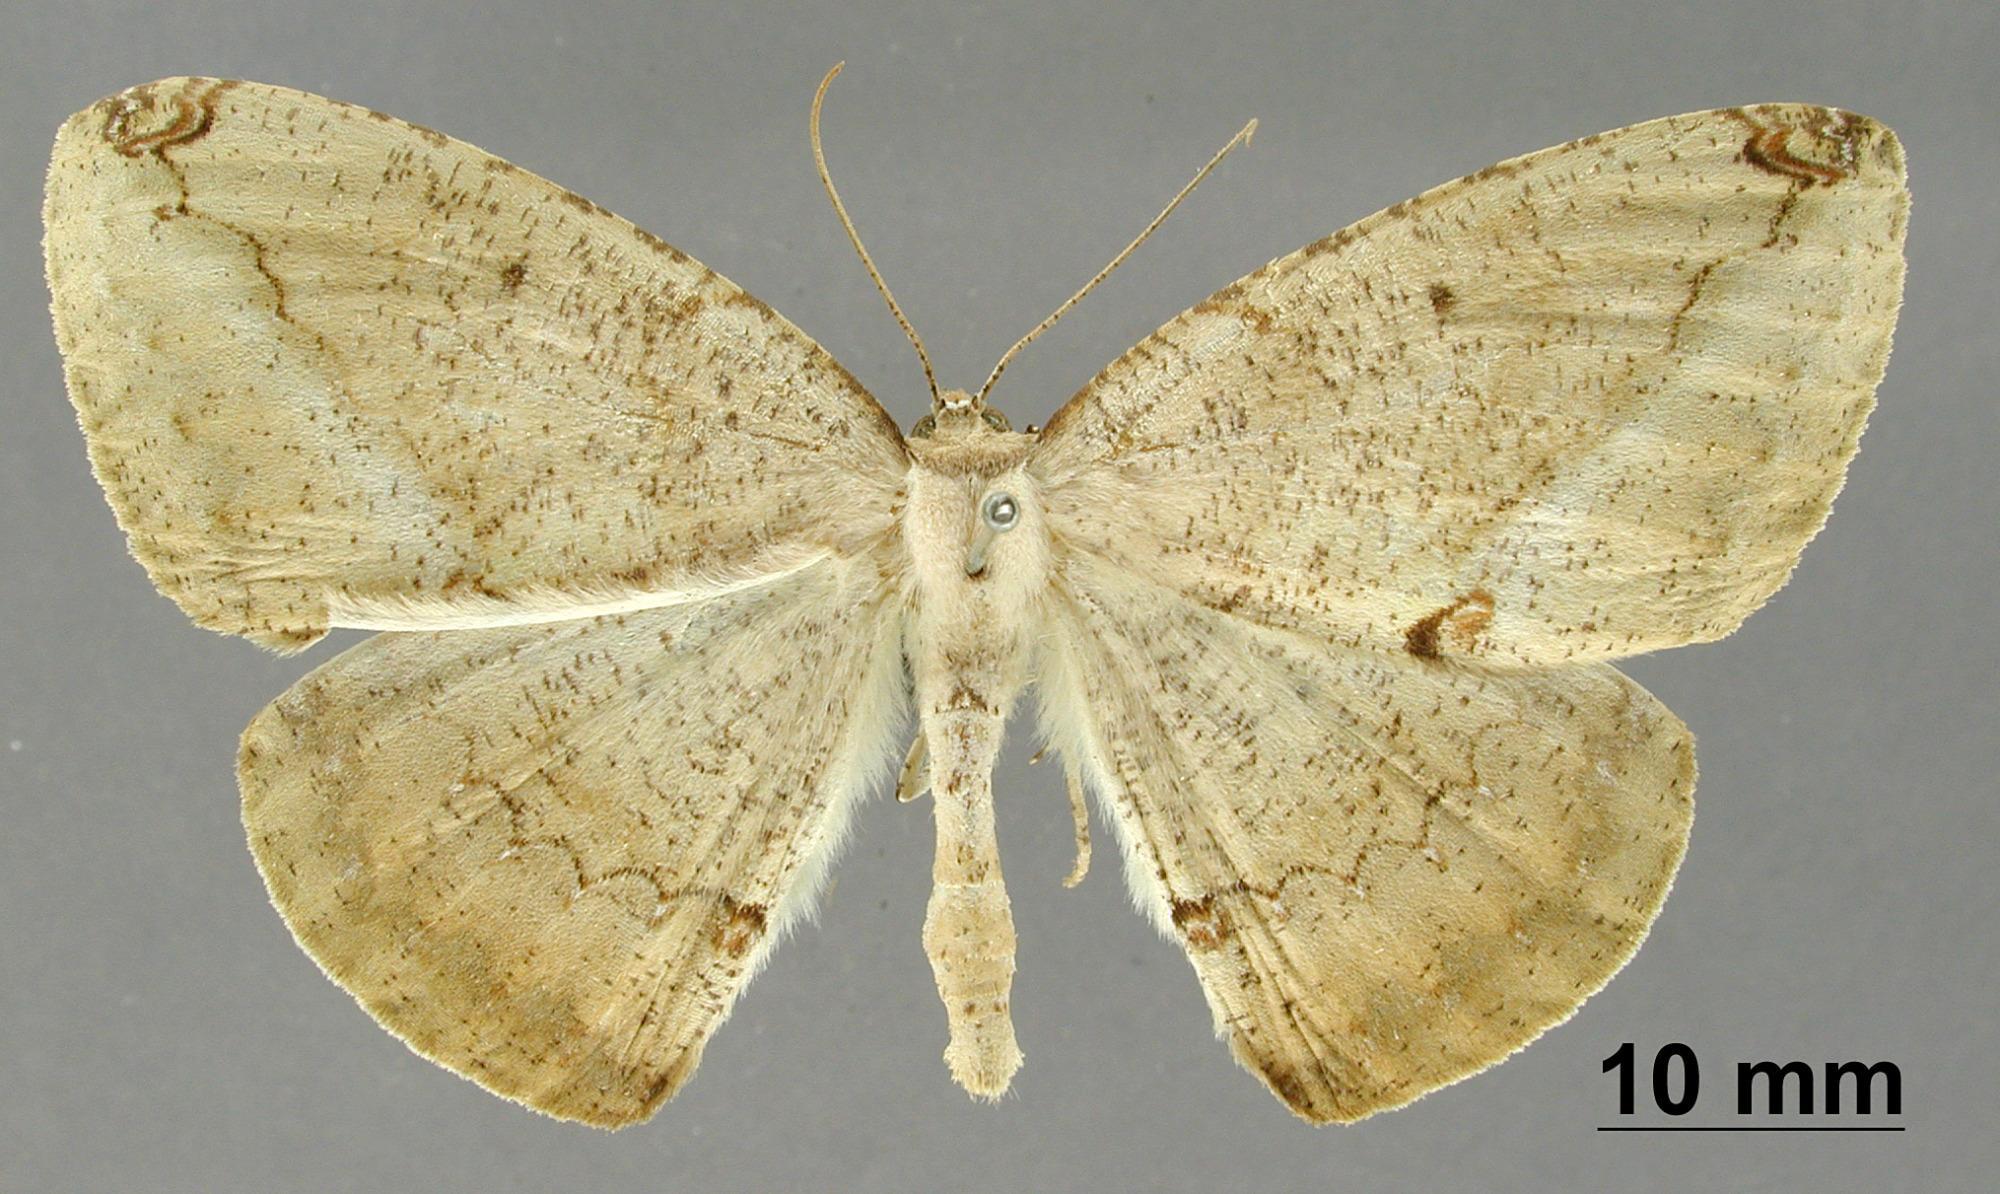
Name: Ira marmorata
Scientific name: Ira marmorata Dognin, 1900
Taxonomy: Animalia, Arthropoda, Insecta, Lepidoptera, Geometridae, Ennominae
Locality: El Monje, pres Loja, Ecuador, Ecuador